Tambourine

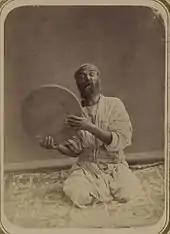
A traditional Central Asian musician from the 1860s or 1870s, holding up his dayereh.

The riq (also spelled riqq or rik) is a type of tambourine used as a traditional instrument in Arabic music. It is an important instrument in both folk and classical music throughout the Arabic-speaking world. The instruments are widely known as "shakers".